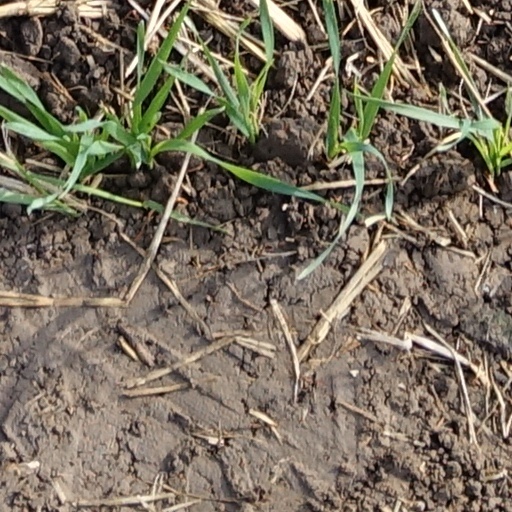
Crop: wheat